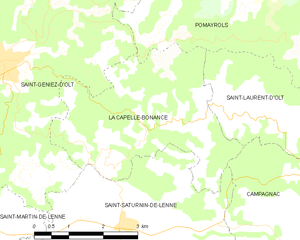
La Capelle-Bonance est une commune française, située dans le département de l'Aveyron en région Occitanie.